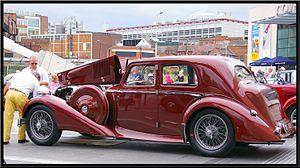
Charlesworth Bodies Limited de Much Park Street, Coventry, était propriétaire d'une affaire de carrosserie fondée en 1907 par trois partenaires, messieurs Gray, Hill et Steane.
Les Alvis 4,3 litres et Alvis Speed 25 étaient des voitures de tourisme de luxe annoncées en août 1936 et fabriquées jusqu'en 1940 par le constructeur anglais Alvis Car and Engineering Company à Coventry. Ces modèles remplacent les Alvis Speed 20 de 2,8 litres et 3 litres. Elles sont largement considérées comme l'une des plus belles voitures produites dans les années 1930.